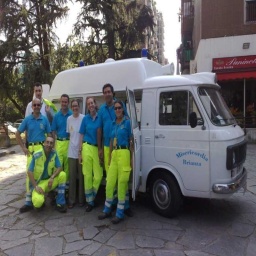
Label: ambulance